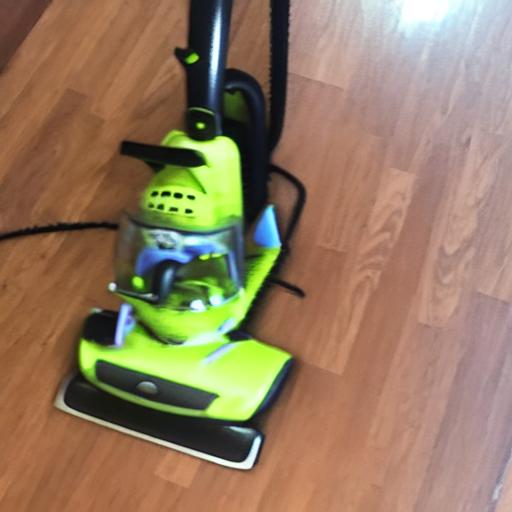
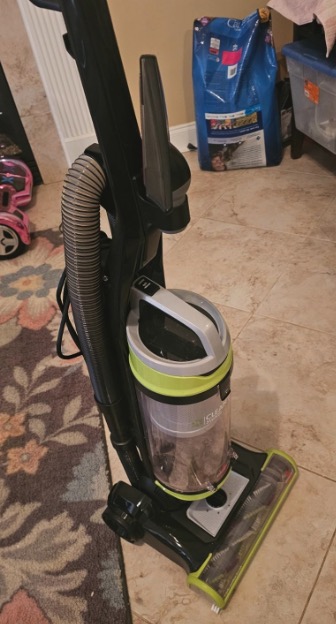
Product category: items_vacuum
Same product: no